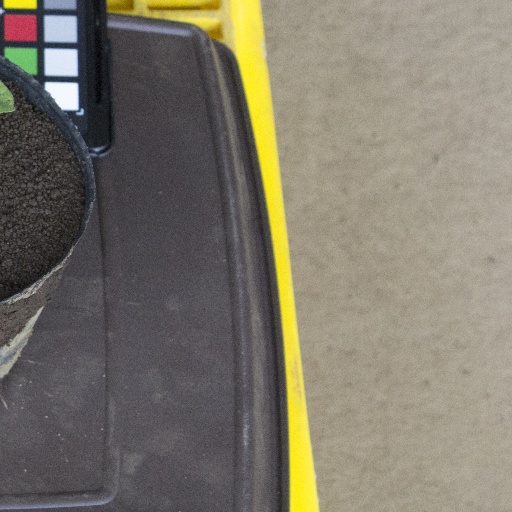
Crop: soybean